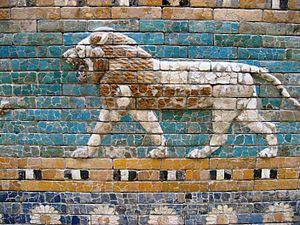
Le lion est l'un des félins les plus représentés dans l'art. Il figure dès le Paléolithique sur les peintures pariétales. Représentée sur les trônes des monarques ou gardant les temples, l'image du lion est étroitement liée à la royauté et à la protection durant l'Antiquité. Créature thérianthrope du temps de l'Égypte antique, il est le plus souvent représenté de manière réaliste dans les civilisations mésopotamiennes et gréco-romaine.
L'Empire néo-babylonien correspond à une période de l'histoire du royaume de Babylone comprise entre 626 et 539 av. J.-C. Cette époque marque le sommet de la puissance babylonienne, constituant un véritable empire reprenant l'héritage de l'empire assyrien qu'il a abattu et dominant tout le Moyen-Orient. En réalité, cette puissance apparaît comme étant avant tout le fait de Nabopolassar et de son fils Nabuchodonosor II, le royaume s'écroulant une vingtaine d'années après la mort de ce dernier, sous les coups du roi perse Cyrus II, le fondateur de l'empire achéménide.